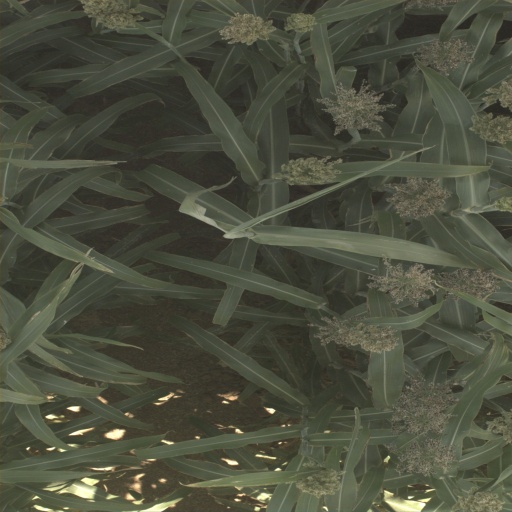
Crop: sorghum